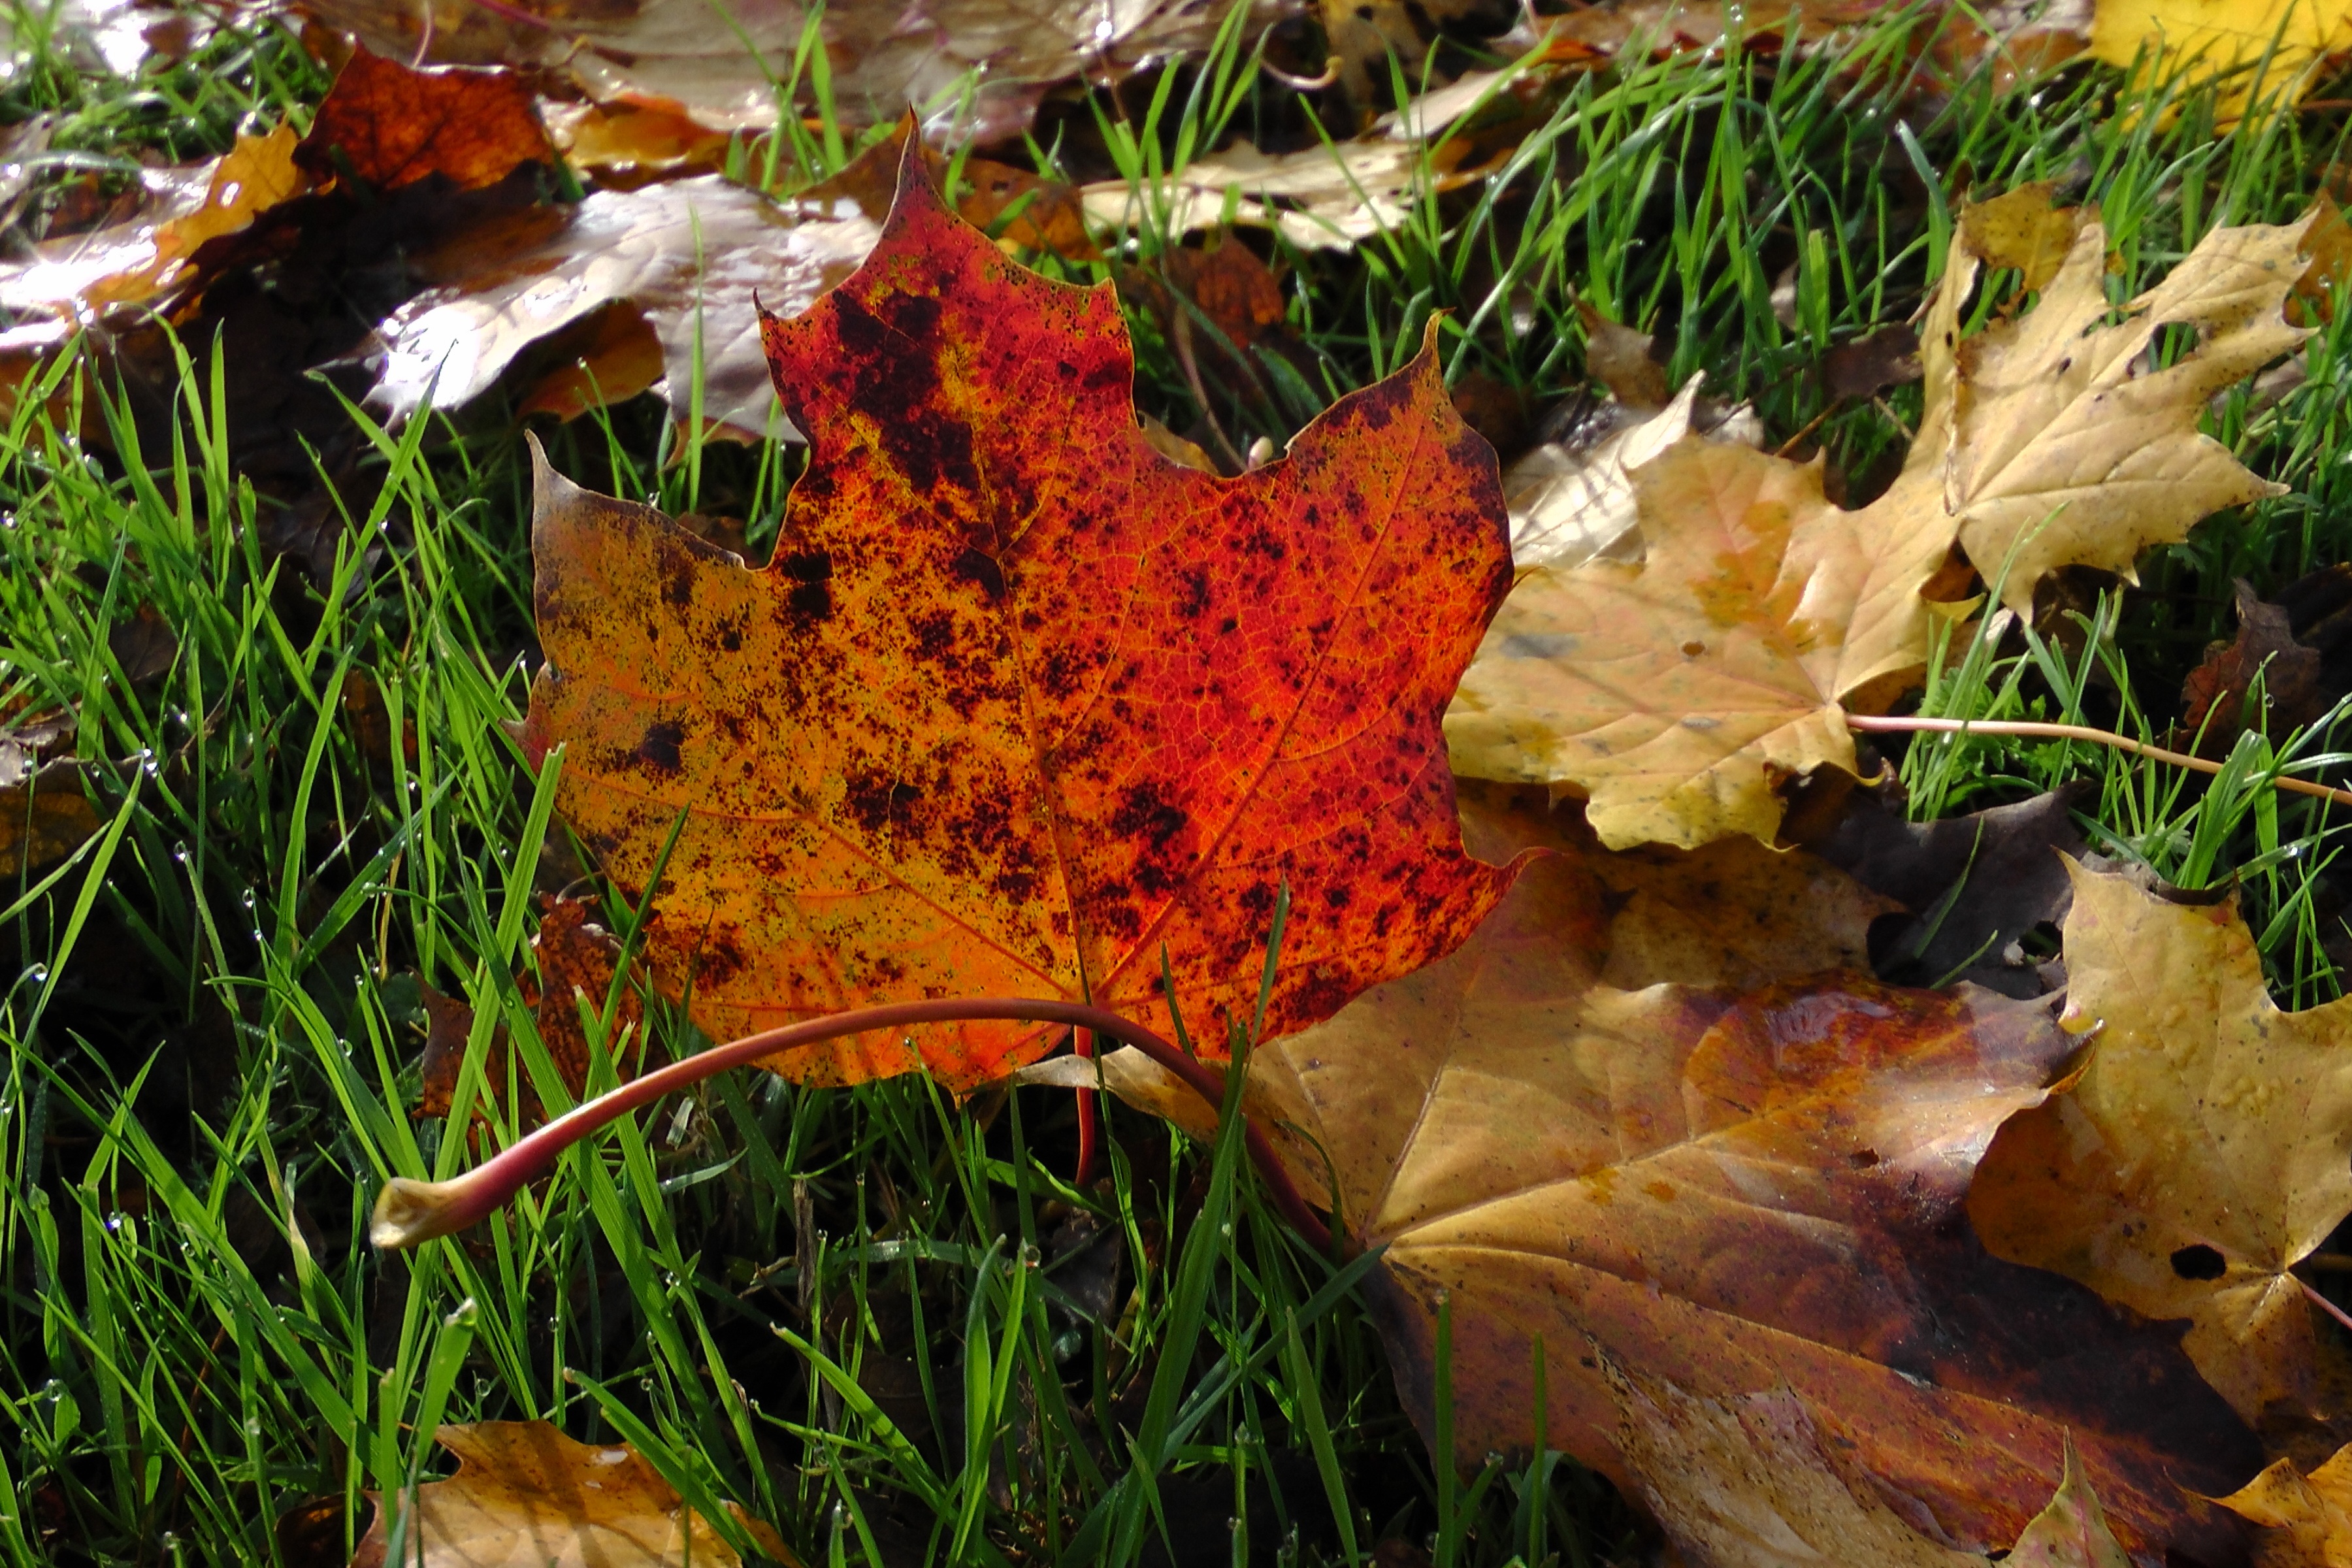
tree, grass, plant, leaf, flower, autumn, colorful, flora, season, maple, wildflower, leaves, maple leaves, fall color, flowering plant, land plant